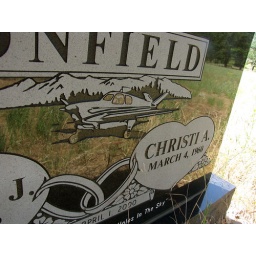
I like the way the reflection of the grass makes it look like the plane is landing in a field.